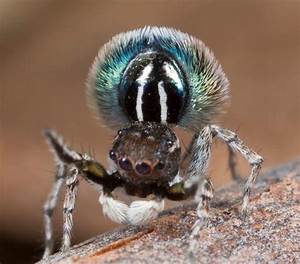
Label: ragno